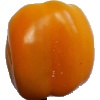
Label: Pepper Yellow 1